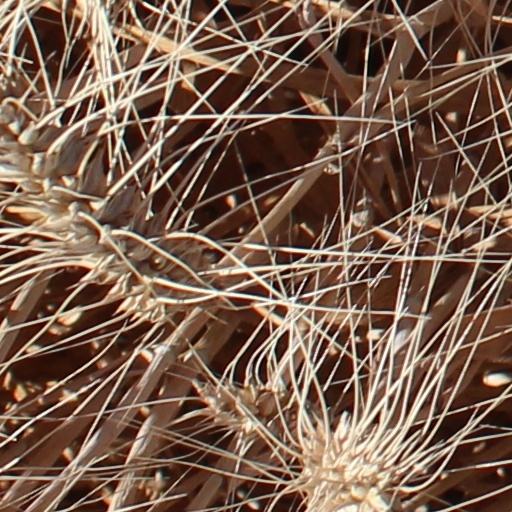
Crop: wheat